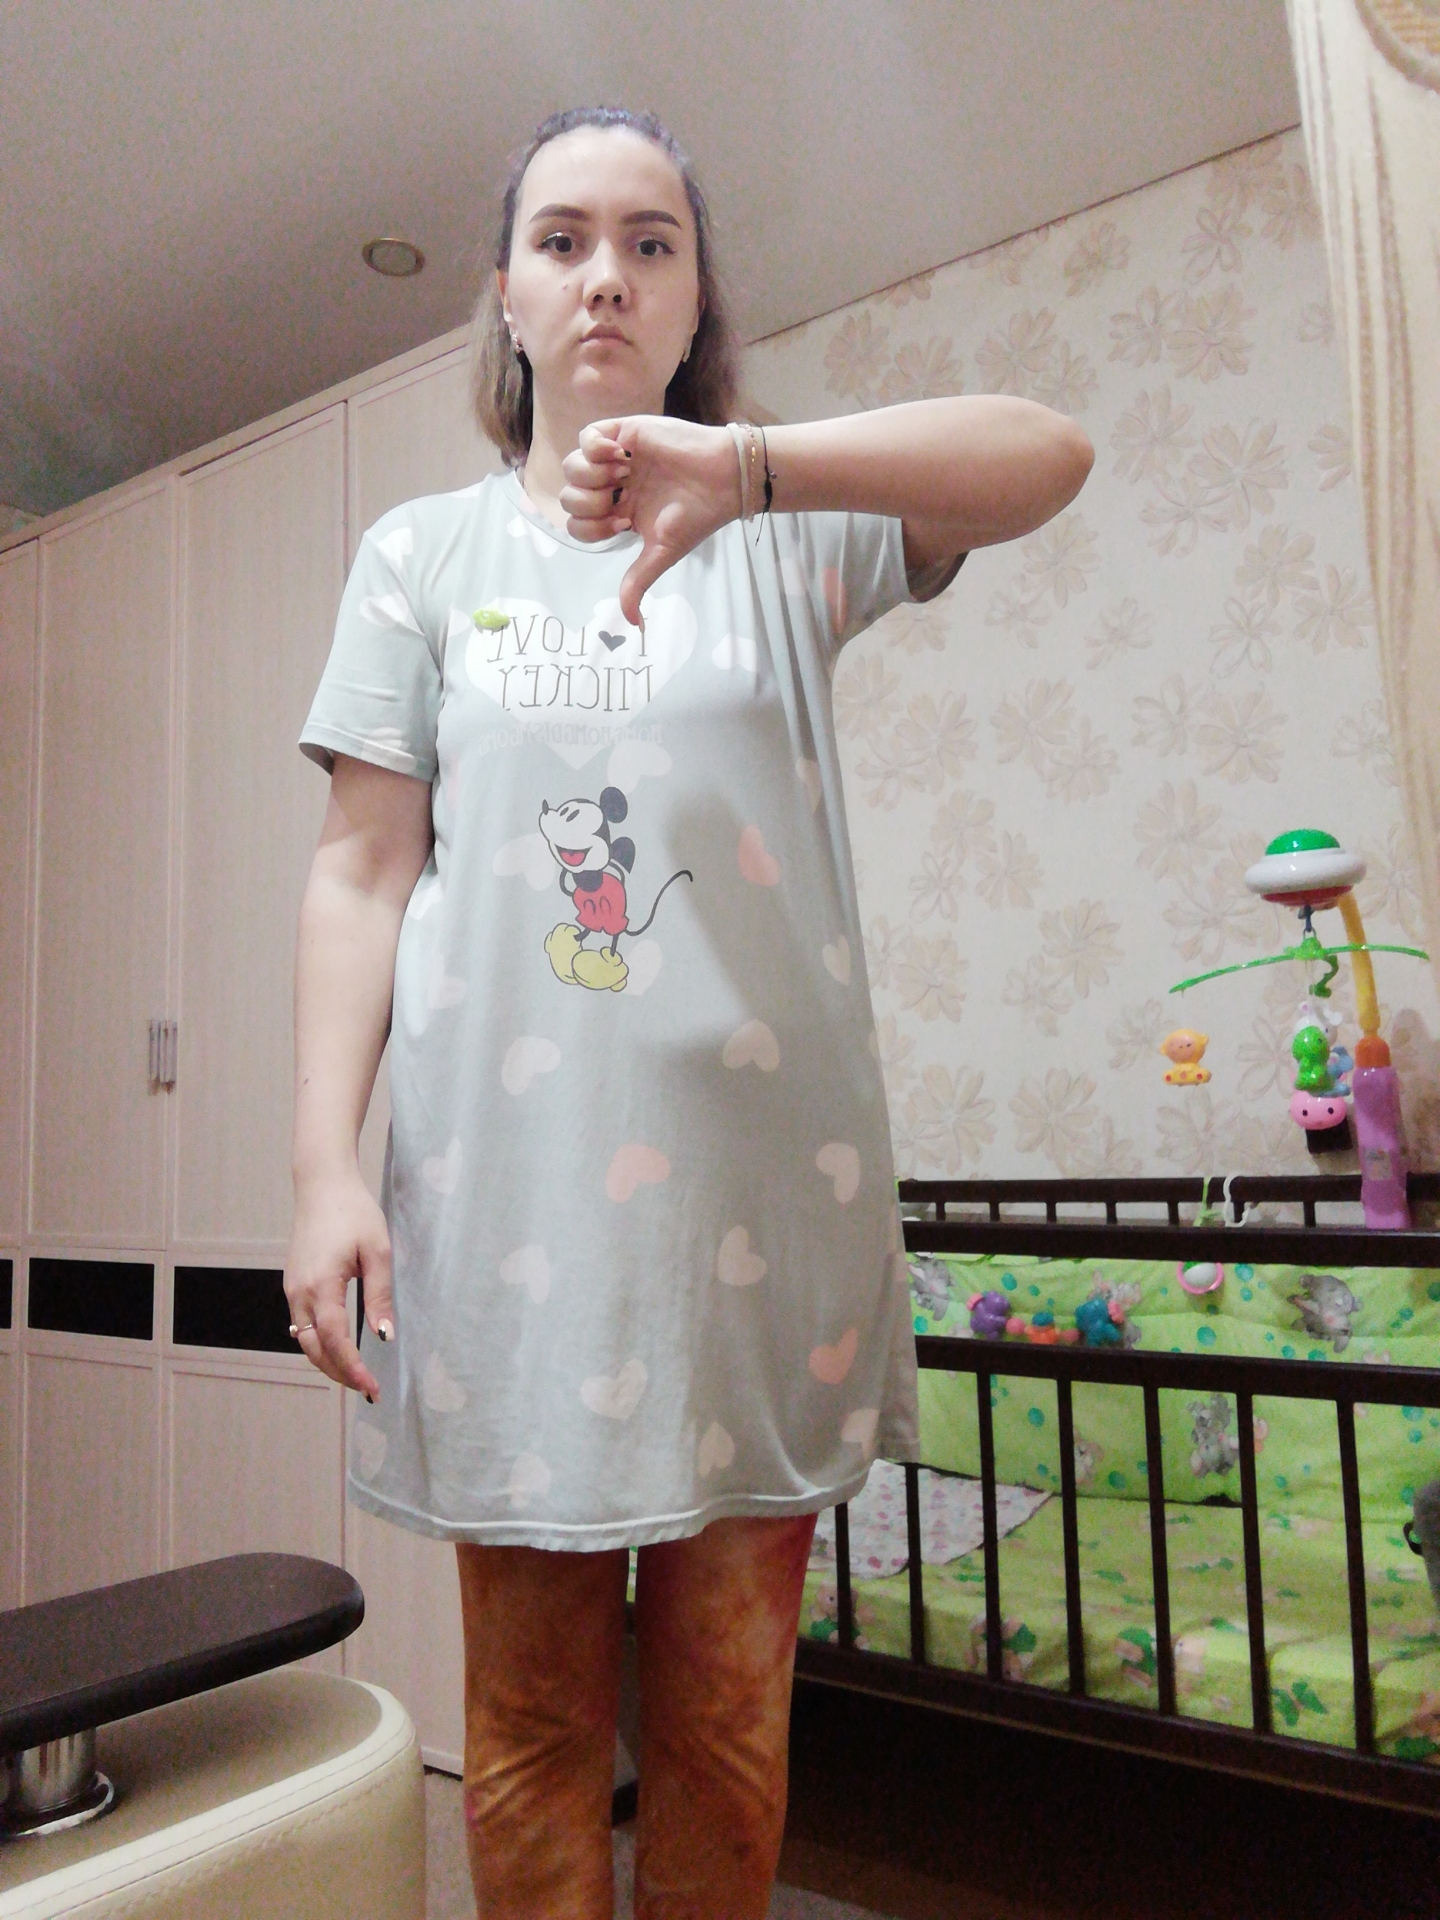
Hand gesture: dislike